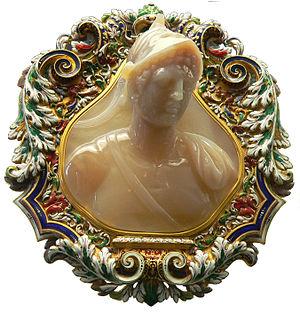
Ptolémée II Philadelphe, né vers 309-308 av. J.-C. à Cos, mort le 28 ou 29 janvier 246 av. J.-C., est un roi pharaon de la dynastie lagide, fils de Ptolémée Iᵉʳ. Il a concouru à réaliser un certain syncrétisme entre la civilisation grecque et la civilisation égyptienne et a œuvré à faire de son royaume le foyer principal de la culture hellénistique. Il peut être considéré comme l'un des principaux Épigones, les héritiers des Diadoques.